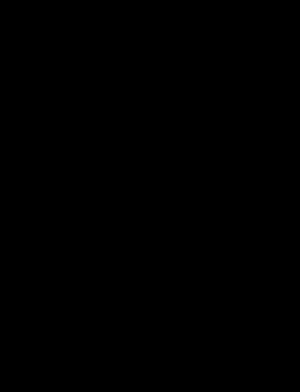
Fable de Venise est la 25ᵉ aventure de Corto Maltese. Écrite et dessinée par Hugo Pratt, elle se déroule du 10 au 25 avril 1921. La toile de fond en est la montée du fascisme en Italie, après la Première Guerre mondiale.